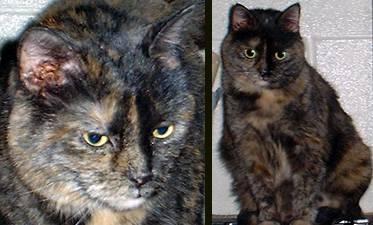
cat